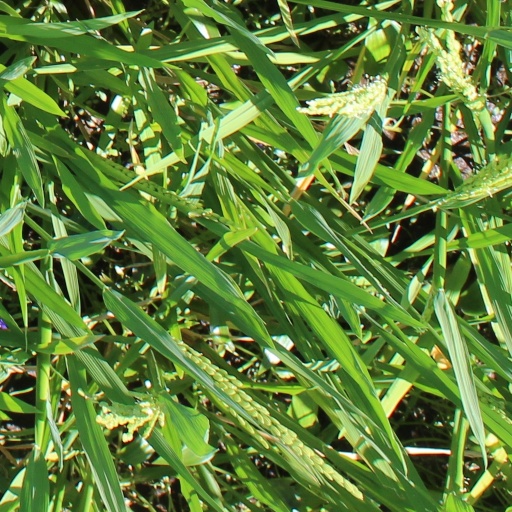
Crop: rice